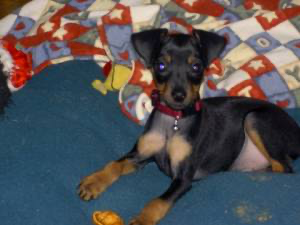
Animal: dog
Breed: miniature pinscher